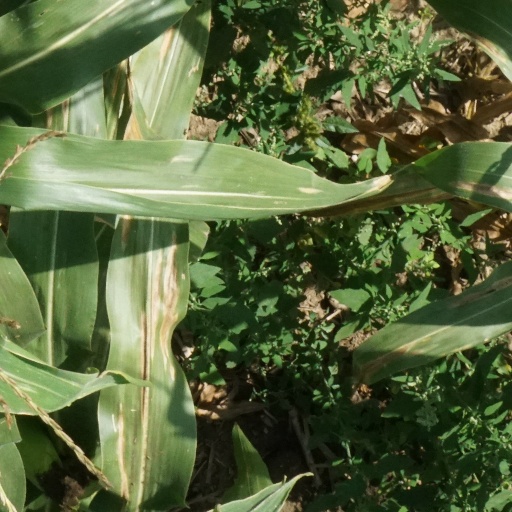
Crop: maize; corn